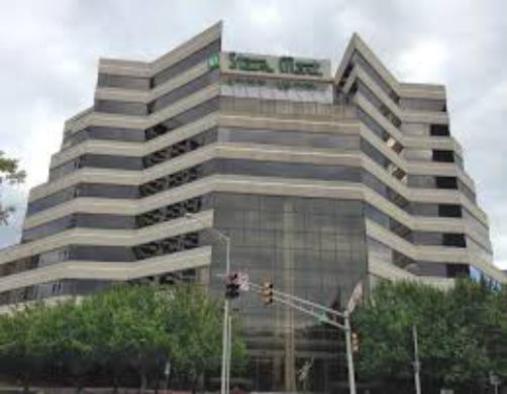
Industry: Others